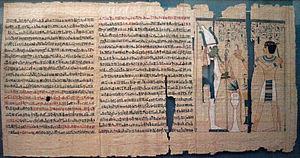
Le Livre des morts des Anciens Égyptiens a pour véritable titre, à l'époque de l'Égypte antique, Livre pour sortir au jour. Le « jour » en question est celui des vivants, mais aussi de tout principe lumineux s'opposant aux ténèbres, à l'oubli, à l'anéantissement et à la mort. Dans cette perspective, le défunt égyptien cherche à voyager dans la barque du dieu soleil Rê et à traverser le royaume d'Osiris.
Selon les mythes funéraires des Anciens Égyptiens, l’au-delà est le lieu où séjournent les dieux, les bienheureux et les damnés. Domaine d'Osiris, ce monde supranaturel est à la fois souterrain, terrestre et céleste. Il est connu sous les dénominations de Kheret-Netjer, Ro-Sétaou, Douât et Neferet Imentet. La géographie de cet autre monde, ainsi que les êtres qui le peuplent, sont renseignés par divers écrits dont les Textes des pyramides, le Livre des deux chemins, le Livre des Morts, les Livres du monde souterrain et quelques contes.
Isetemkheb III est une princesse d'Égypte de la XXIᵉ dynastie. Elle est la fille du grand prêtre d'Amon Menkhéperrê et de la princesse Isetemkheb II.